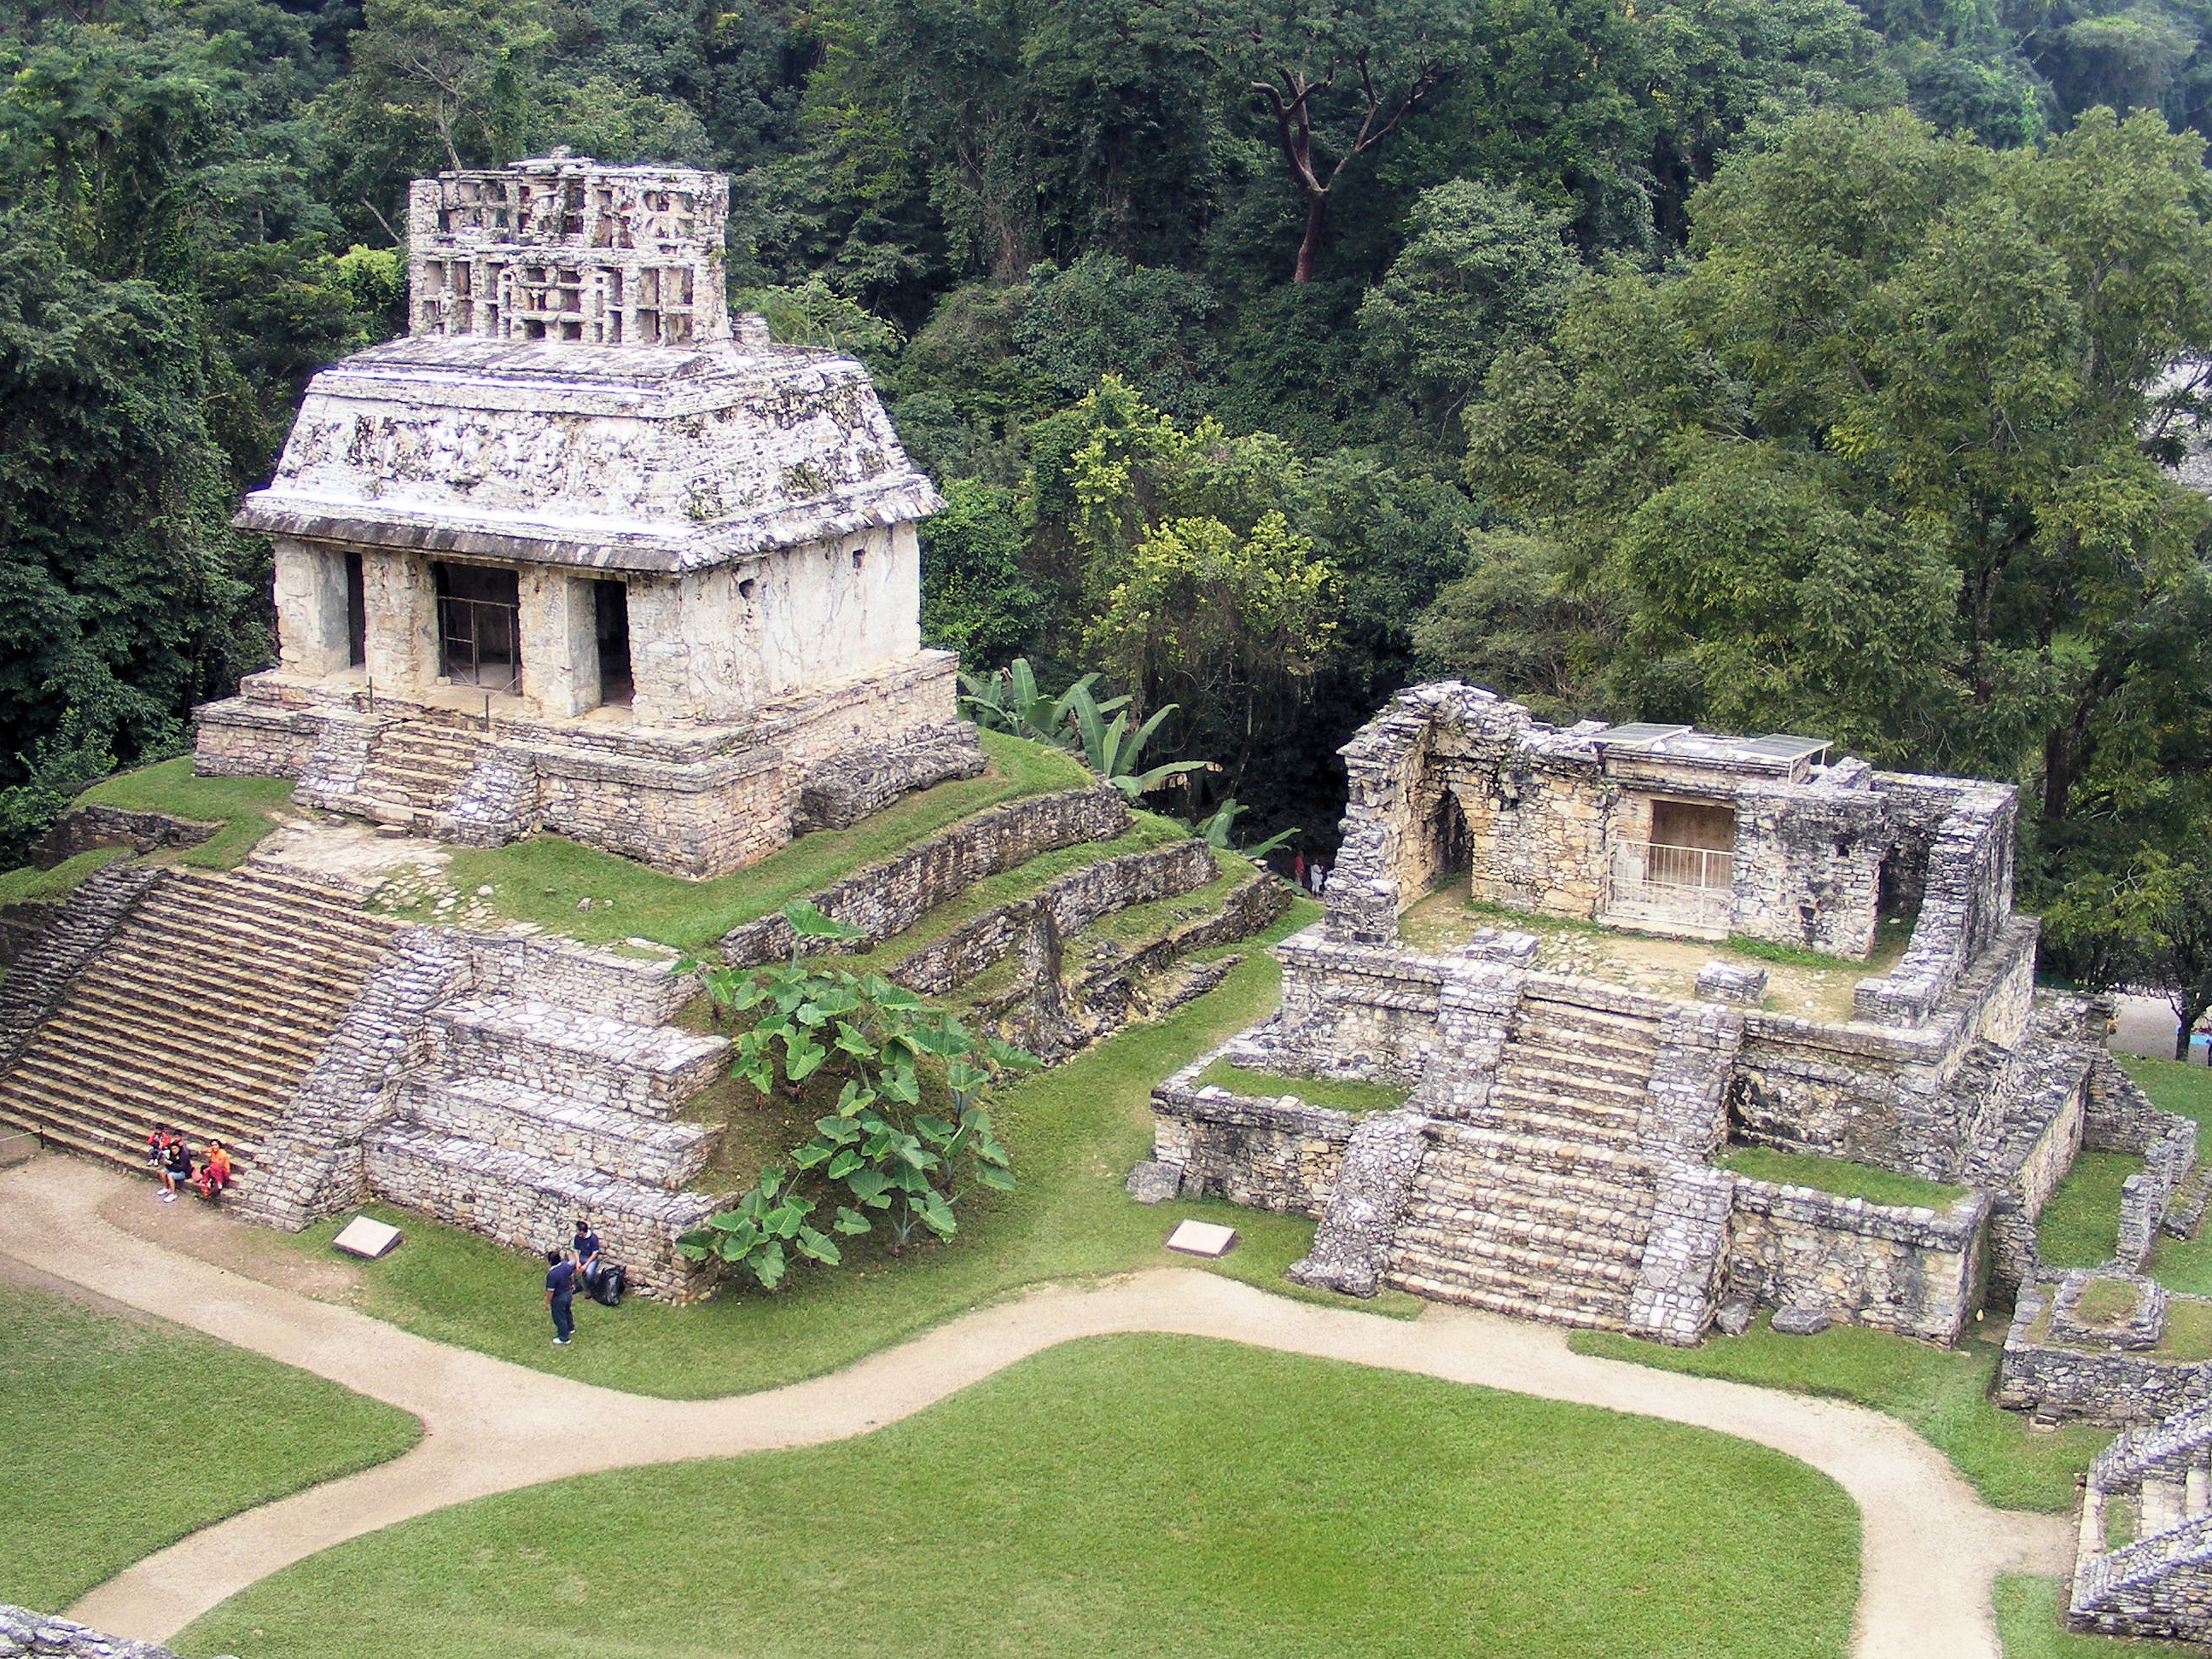
architecture, mansion, building, palace, monument, landmark, garden, place of worship, world heritage, archaeology, temple, mexico, ruins, monastery, unesco, estate, maya, archaeological site, unesco world heritage site, palenque, chiapas, hindu temple, historic site, ancient history, maya city, maya civilization